Catalina de Medrano y Bravo de Lagunas

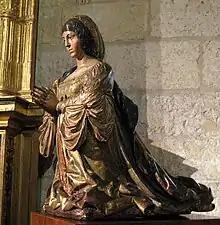
Catalina de Medrano was the Lady of Queen Isabella I of Castile

Catalina de Medrano became a lady-in-waiting for Queen Isabella I of Castile. Catalina is considered a person of high culture for her time, she began to serve Isabella of Castile in 1497, remaining with her until the death of the Queen herself, receiving 27,000 maravedís per year for her services (a total of 189,000 maravedís).